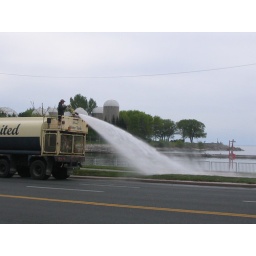
How we water trees in Toronto.